Union Academy (Gainesville, Florida)

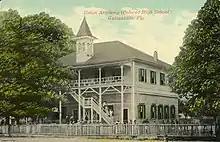
Enlarged Union Academy, mid 1890s–1923

In the fall of 1867 a group of blacks in Gainesville organized a board of trustees to open a school for freedmen. Property was acquired as the site for the school, which was to be called the Union Academy. Using plans and construction materials provided by the Freedmen's Bureau, the school was built by freedmen who volunteered their labor (the 1870 census found more than a dozen black carpenters in Gainesville). The building had one floor, and a "piazza". It was topped by a tall belfry, which was equipped in 1870 with a bell. Only one other school built for black students by the Freedmen's Bureau in Florida was larger. Initial furnishings for the school apparently were sparse, although a parlor organ for music lessons was added in 1872.